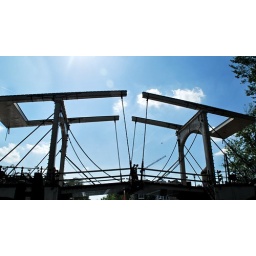
An Amsterdam bridge under the blue sky. Photo taken in July this year.